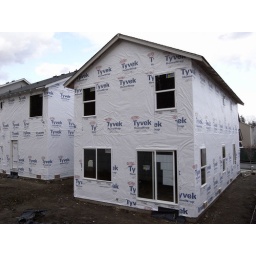
The roof and windows have been completed and the house has been wrapped in Tyvek ready for siding.